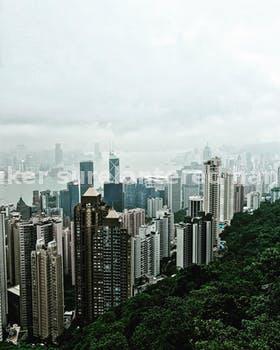
Label: Watermark